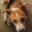
Label: dog